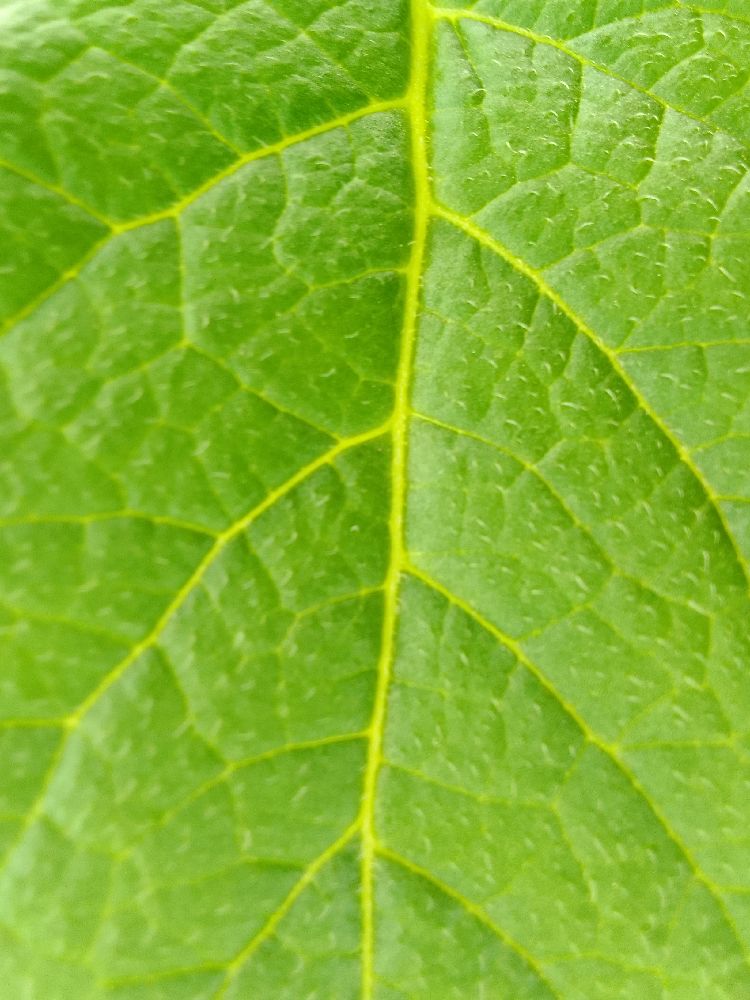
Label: Healthy